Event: Nepal Earthquake
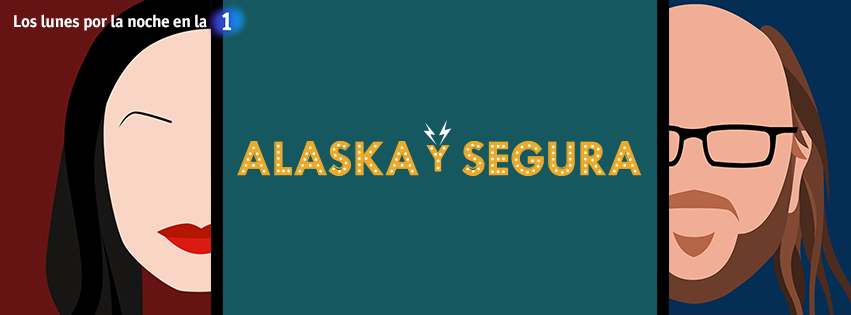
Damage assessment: no_damage